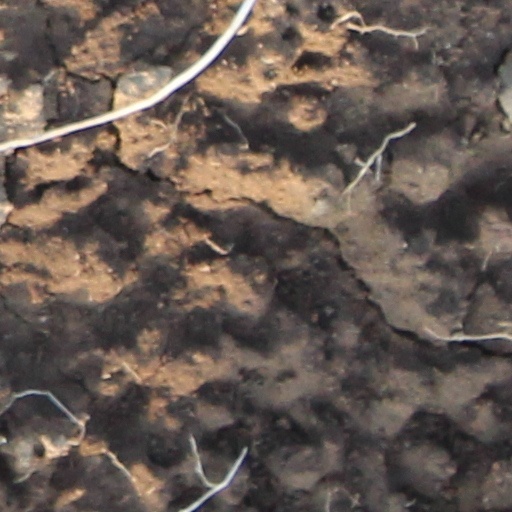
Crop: wheat